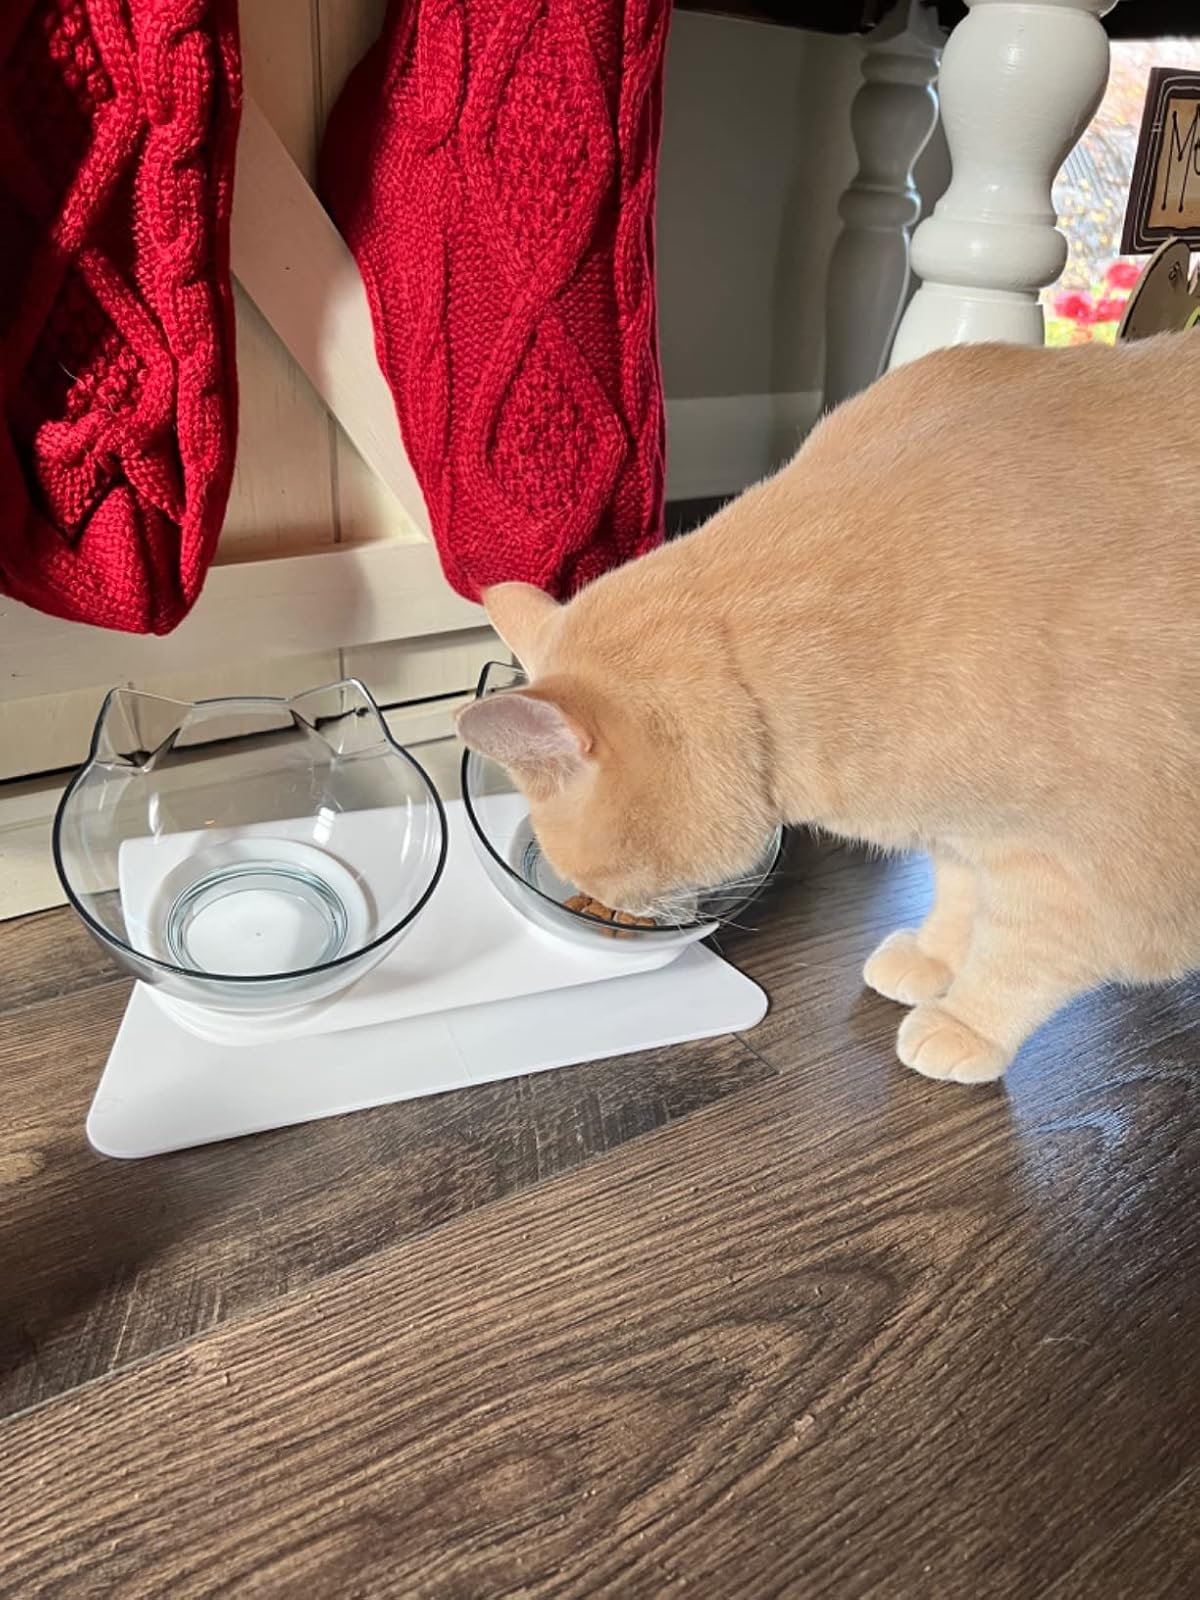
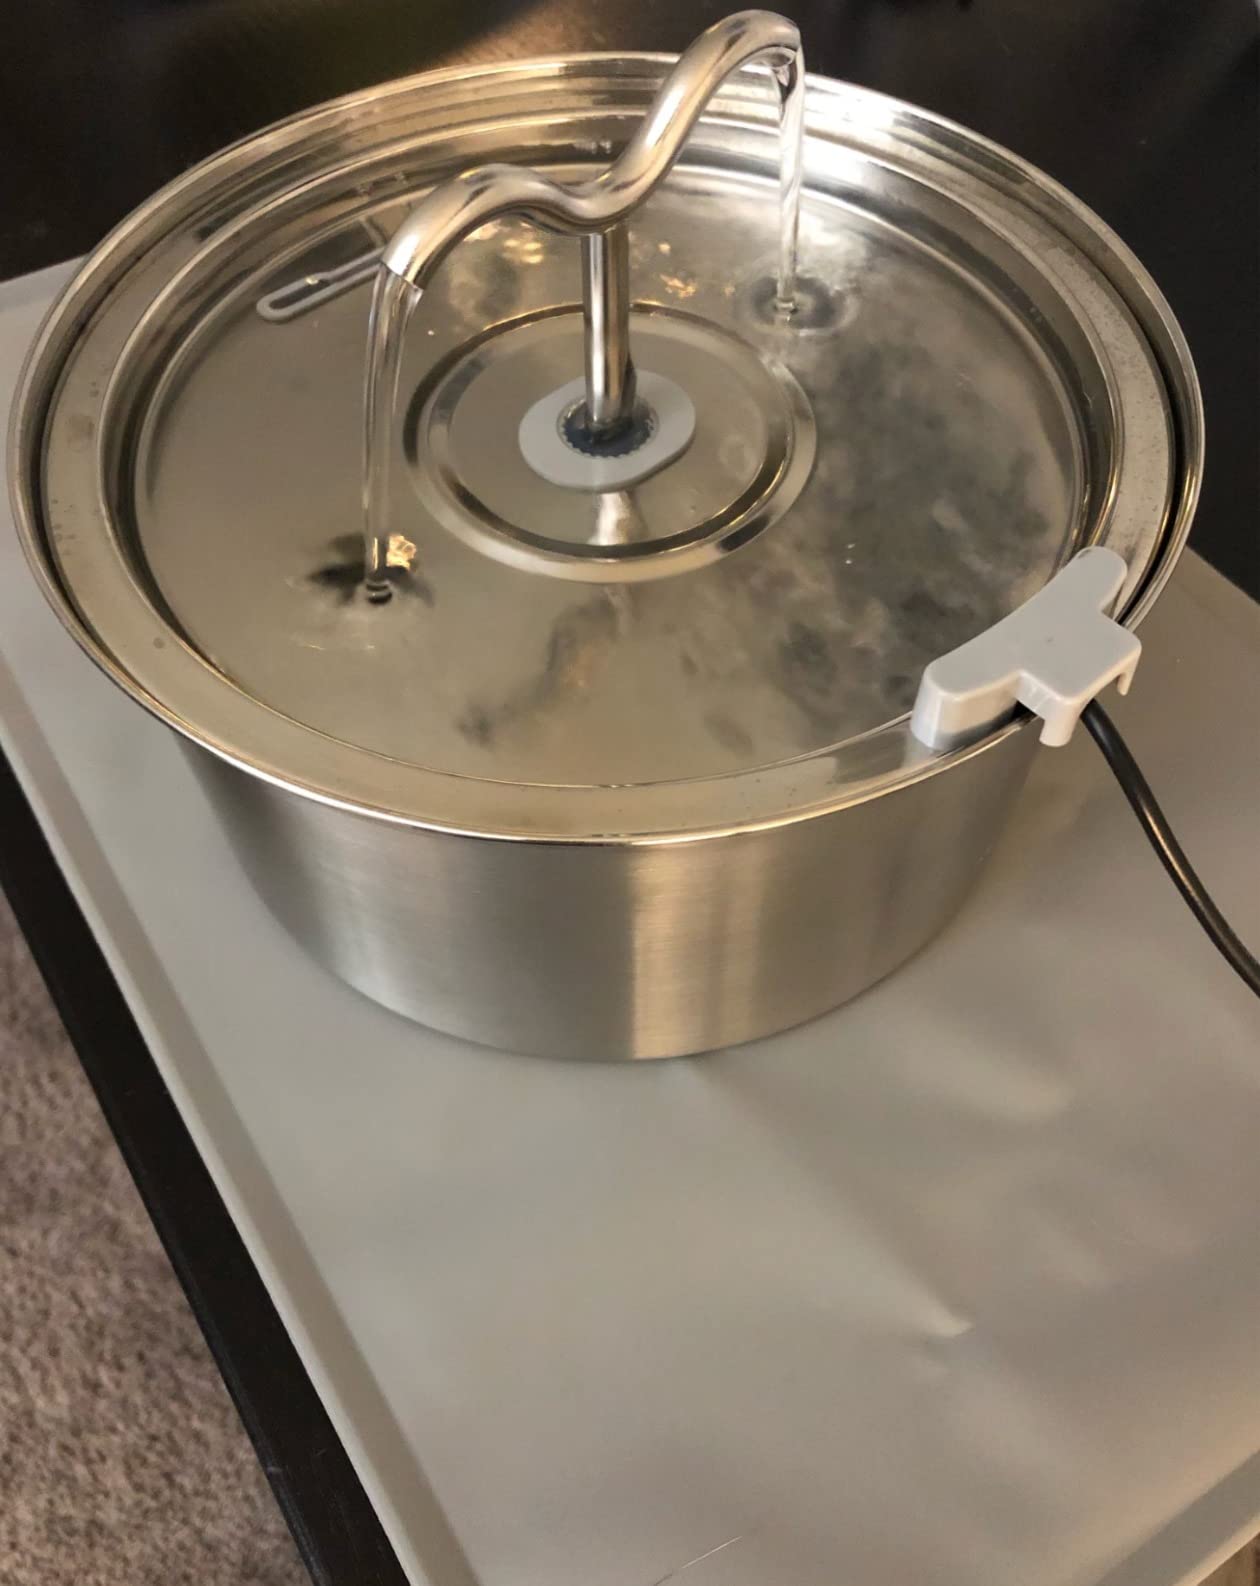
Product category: items_bowl
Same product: no